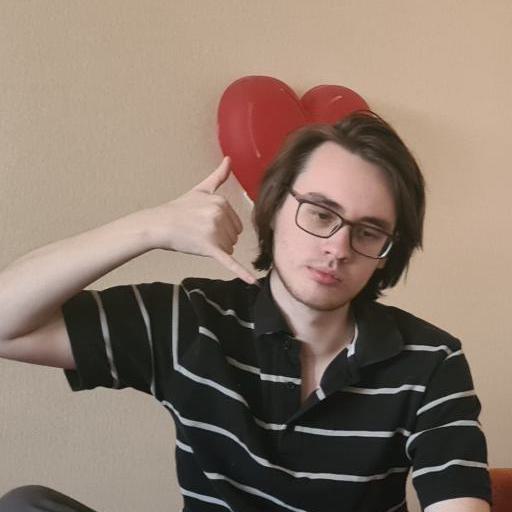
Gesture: call